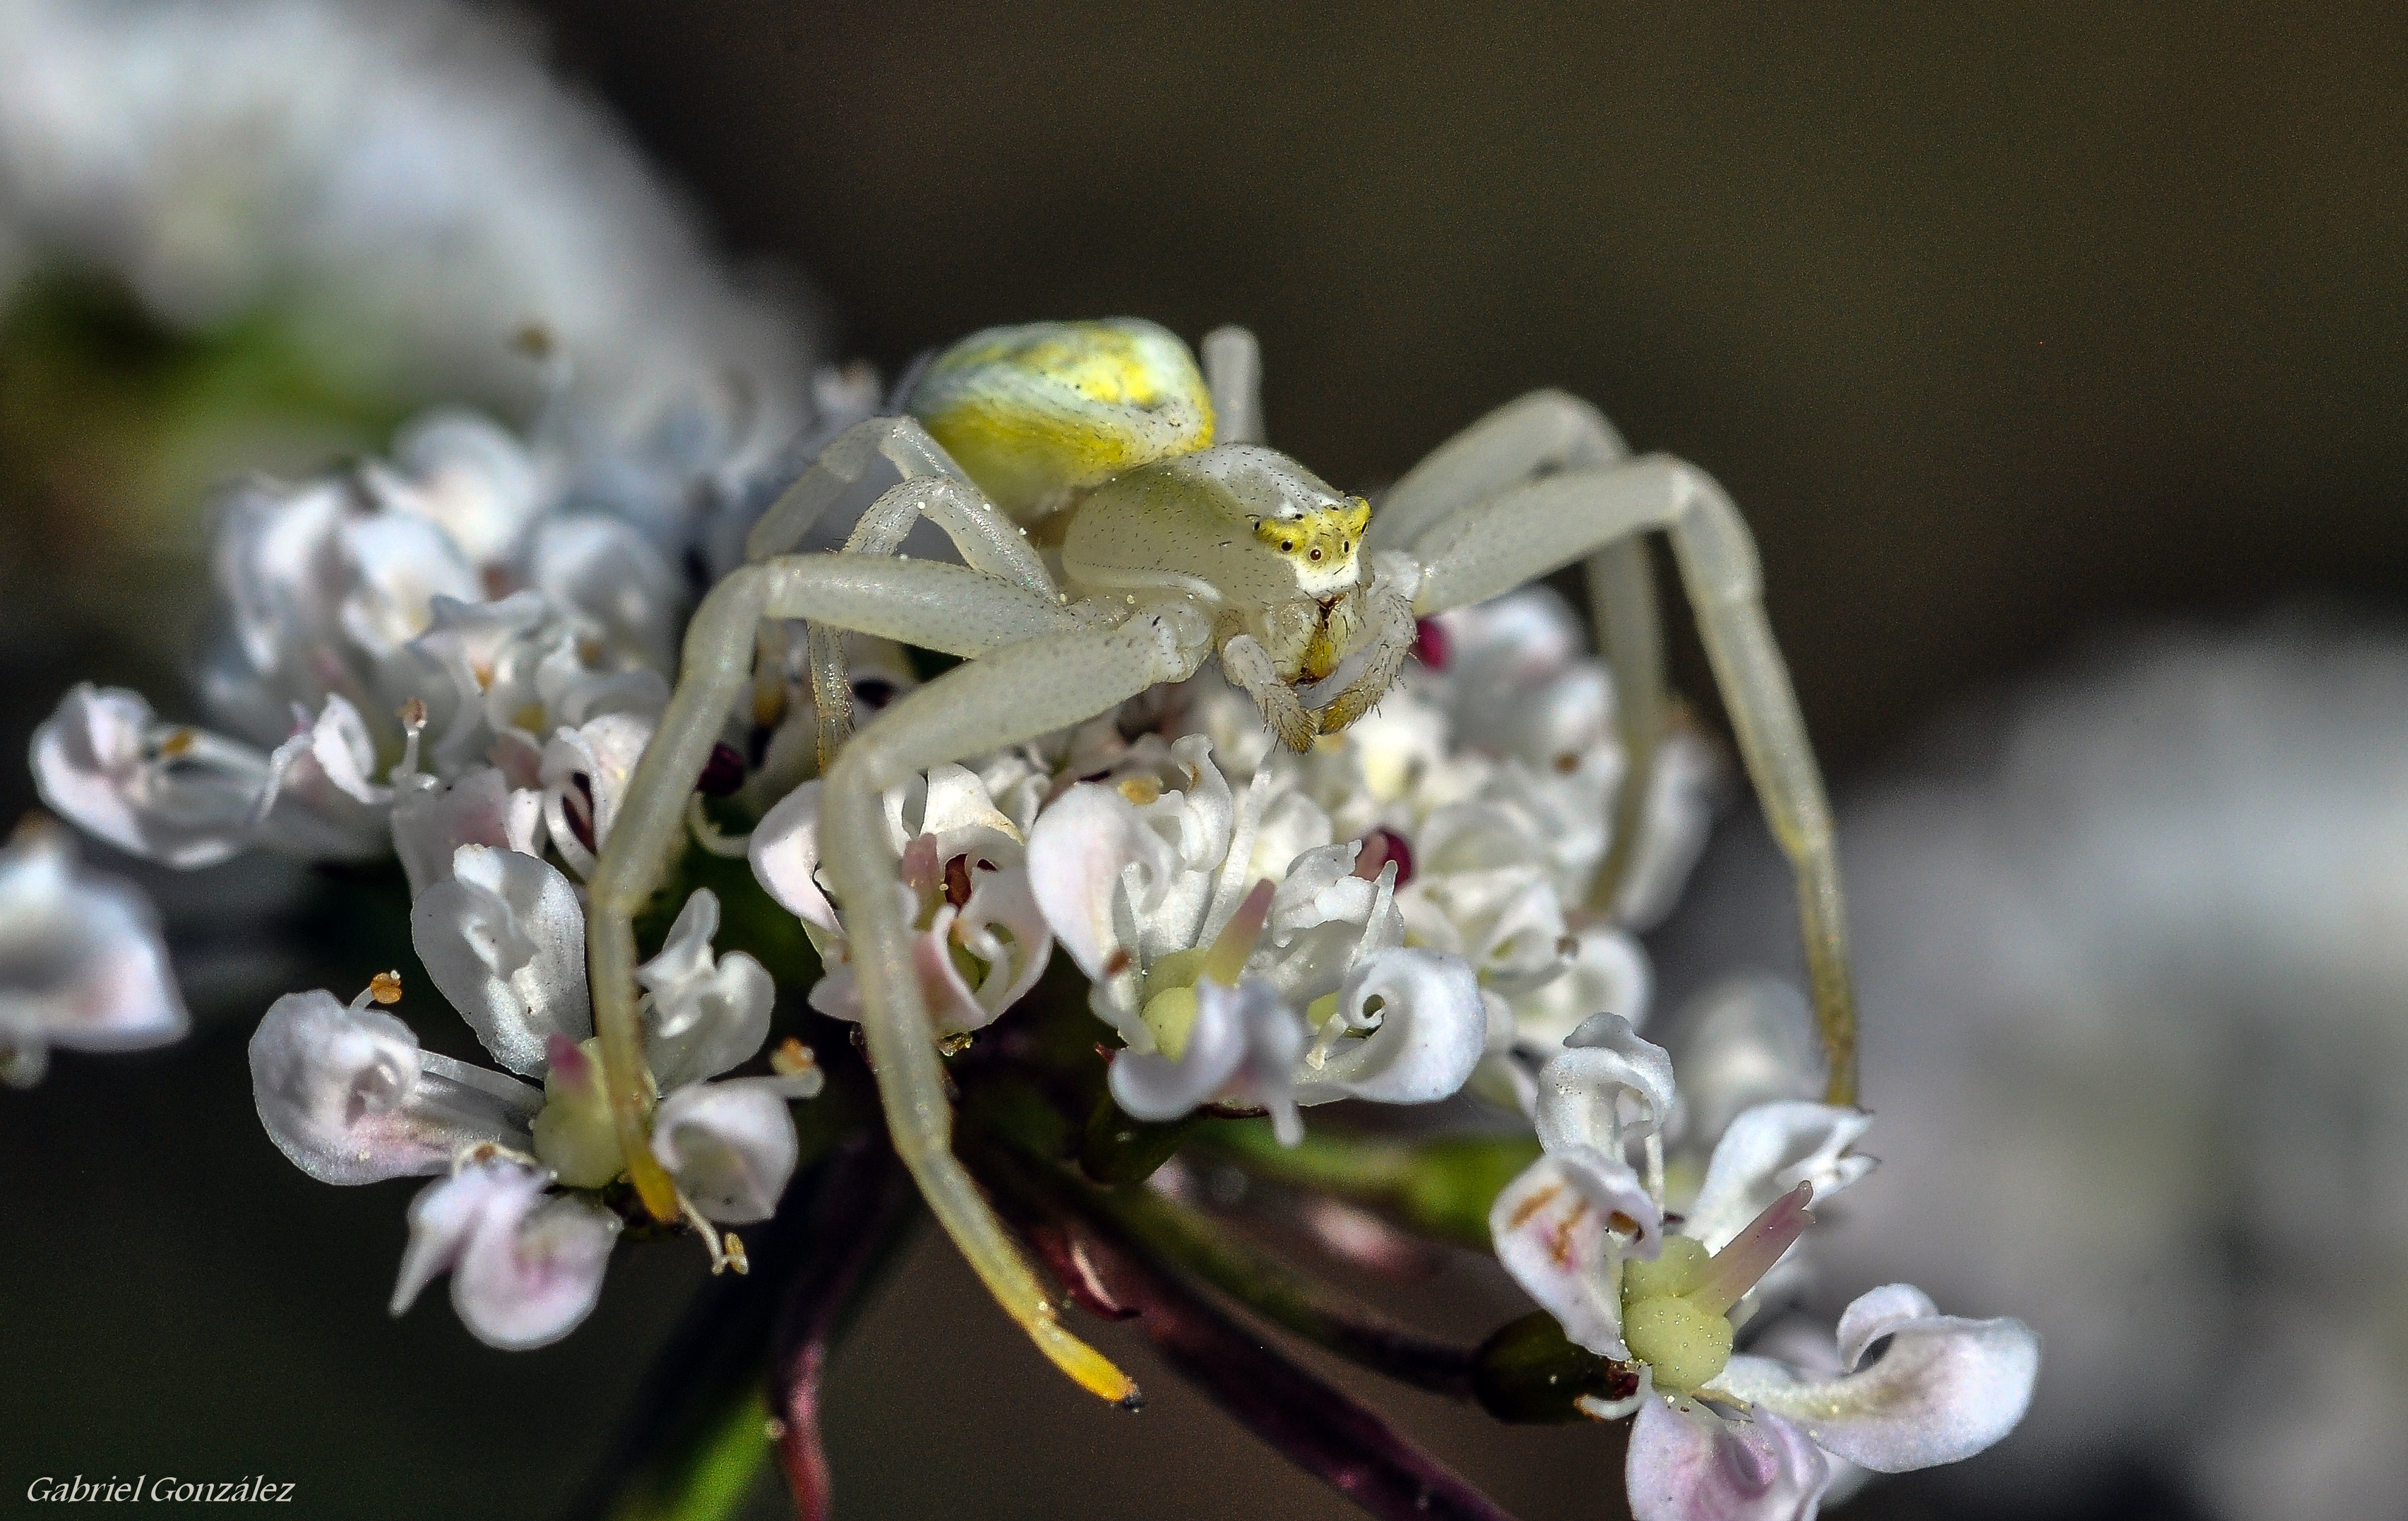
nature, branch, blossom, plant, photography, leaf, flower, spring, produce, insect, macro, botany, flora, fauna, invertebrate, wildflower, close up, animals, shrub, naturaleza, nikond90, ggl1, gaby1, xovesphoto, animales, gphoto, sigma105mm, macro photography, flowering plant, land plant, membrane winged insect